Oscar Koch

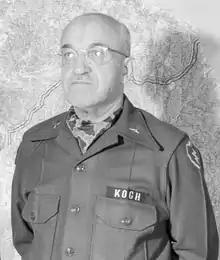
Koch as assistant division commander of the 25th Infantry Division in 1954

Oscar W. Koch (January 10, 1897 – May 16, 1970) was a brigadier general in the United States Army. He was most notable for his service as Third Army's Intelligence officer (G-2) under General George S. Patton in World War II.